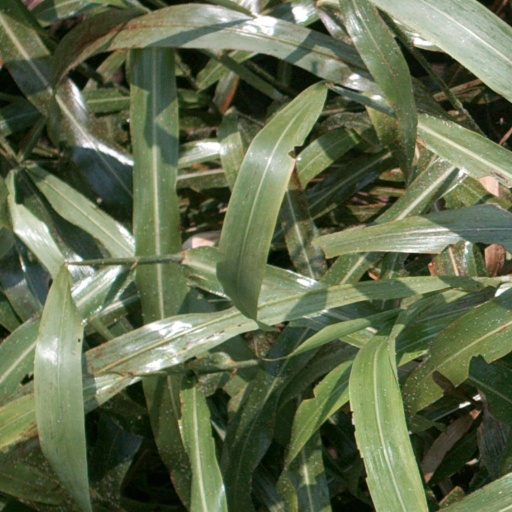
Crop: sorghum